Arthur Waudby

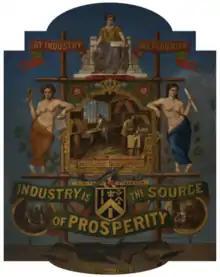
Operative Bricklayers' Society emblem, (1869) currently held in the People's History Museum, Manchester

Arthur Waudby (c. 1821–1872) was an English painter of the nineteenth century who specialised in carrying out work for the trade union movement.